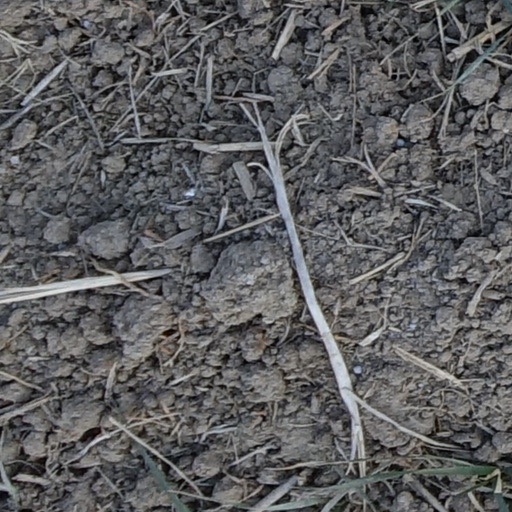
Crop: wheat